Thorley Walters

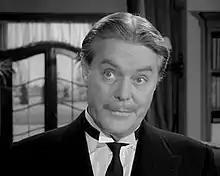

Thorley Swinstead Walters (12 May 1913 – 6 July 1991) was an English actor. He played comedy roles in films including "Carlton-Browne of the F.O." (1959) and "Two-Way Stretch" (1960).